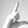
ASL letter: L